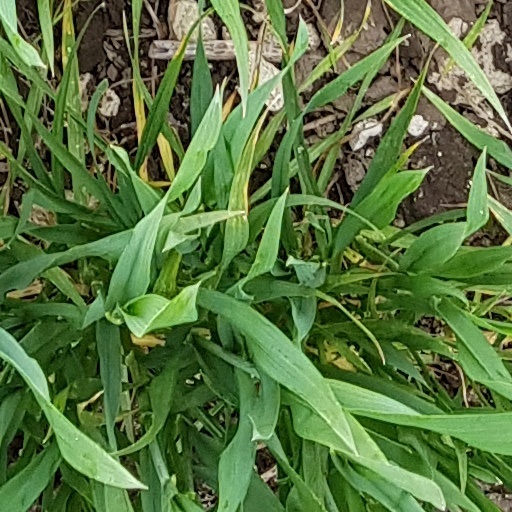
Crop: wheat